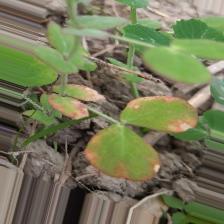
Label: Ascochyta blight